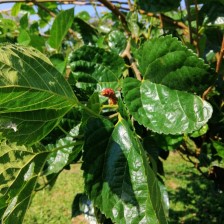
Variety: BlackOodTurkey